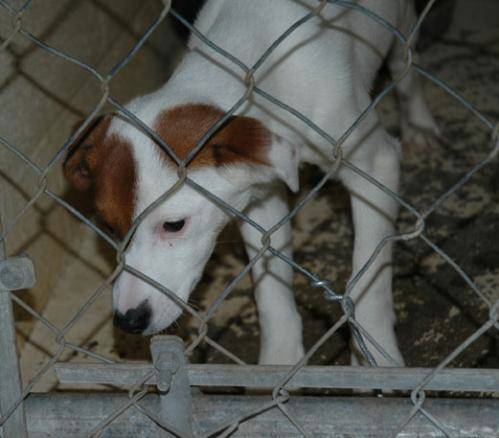
Label: dog